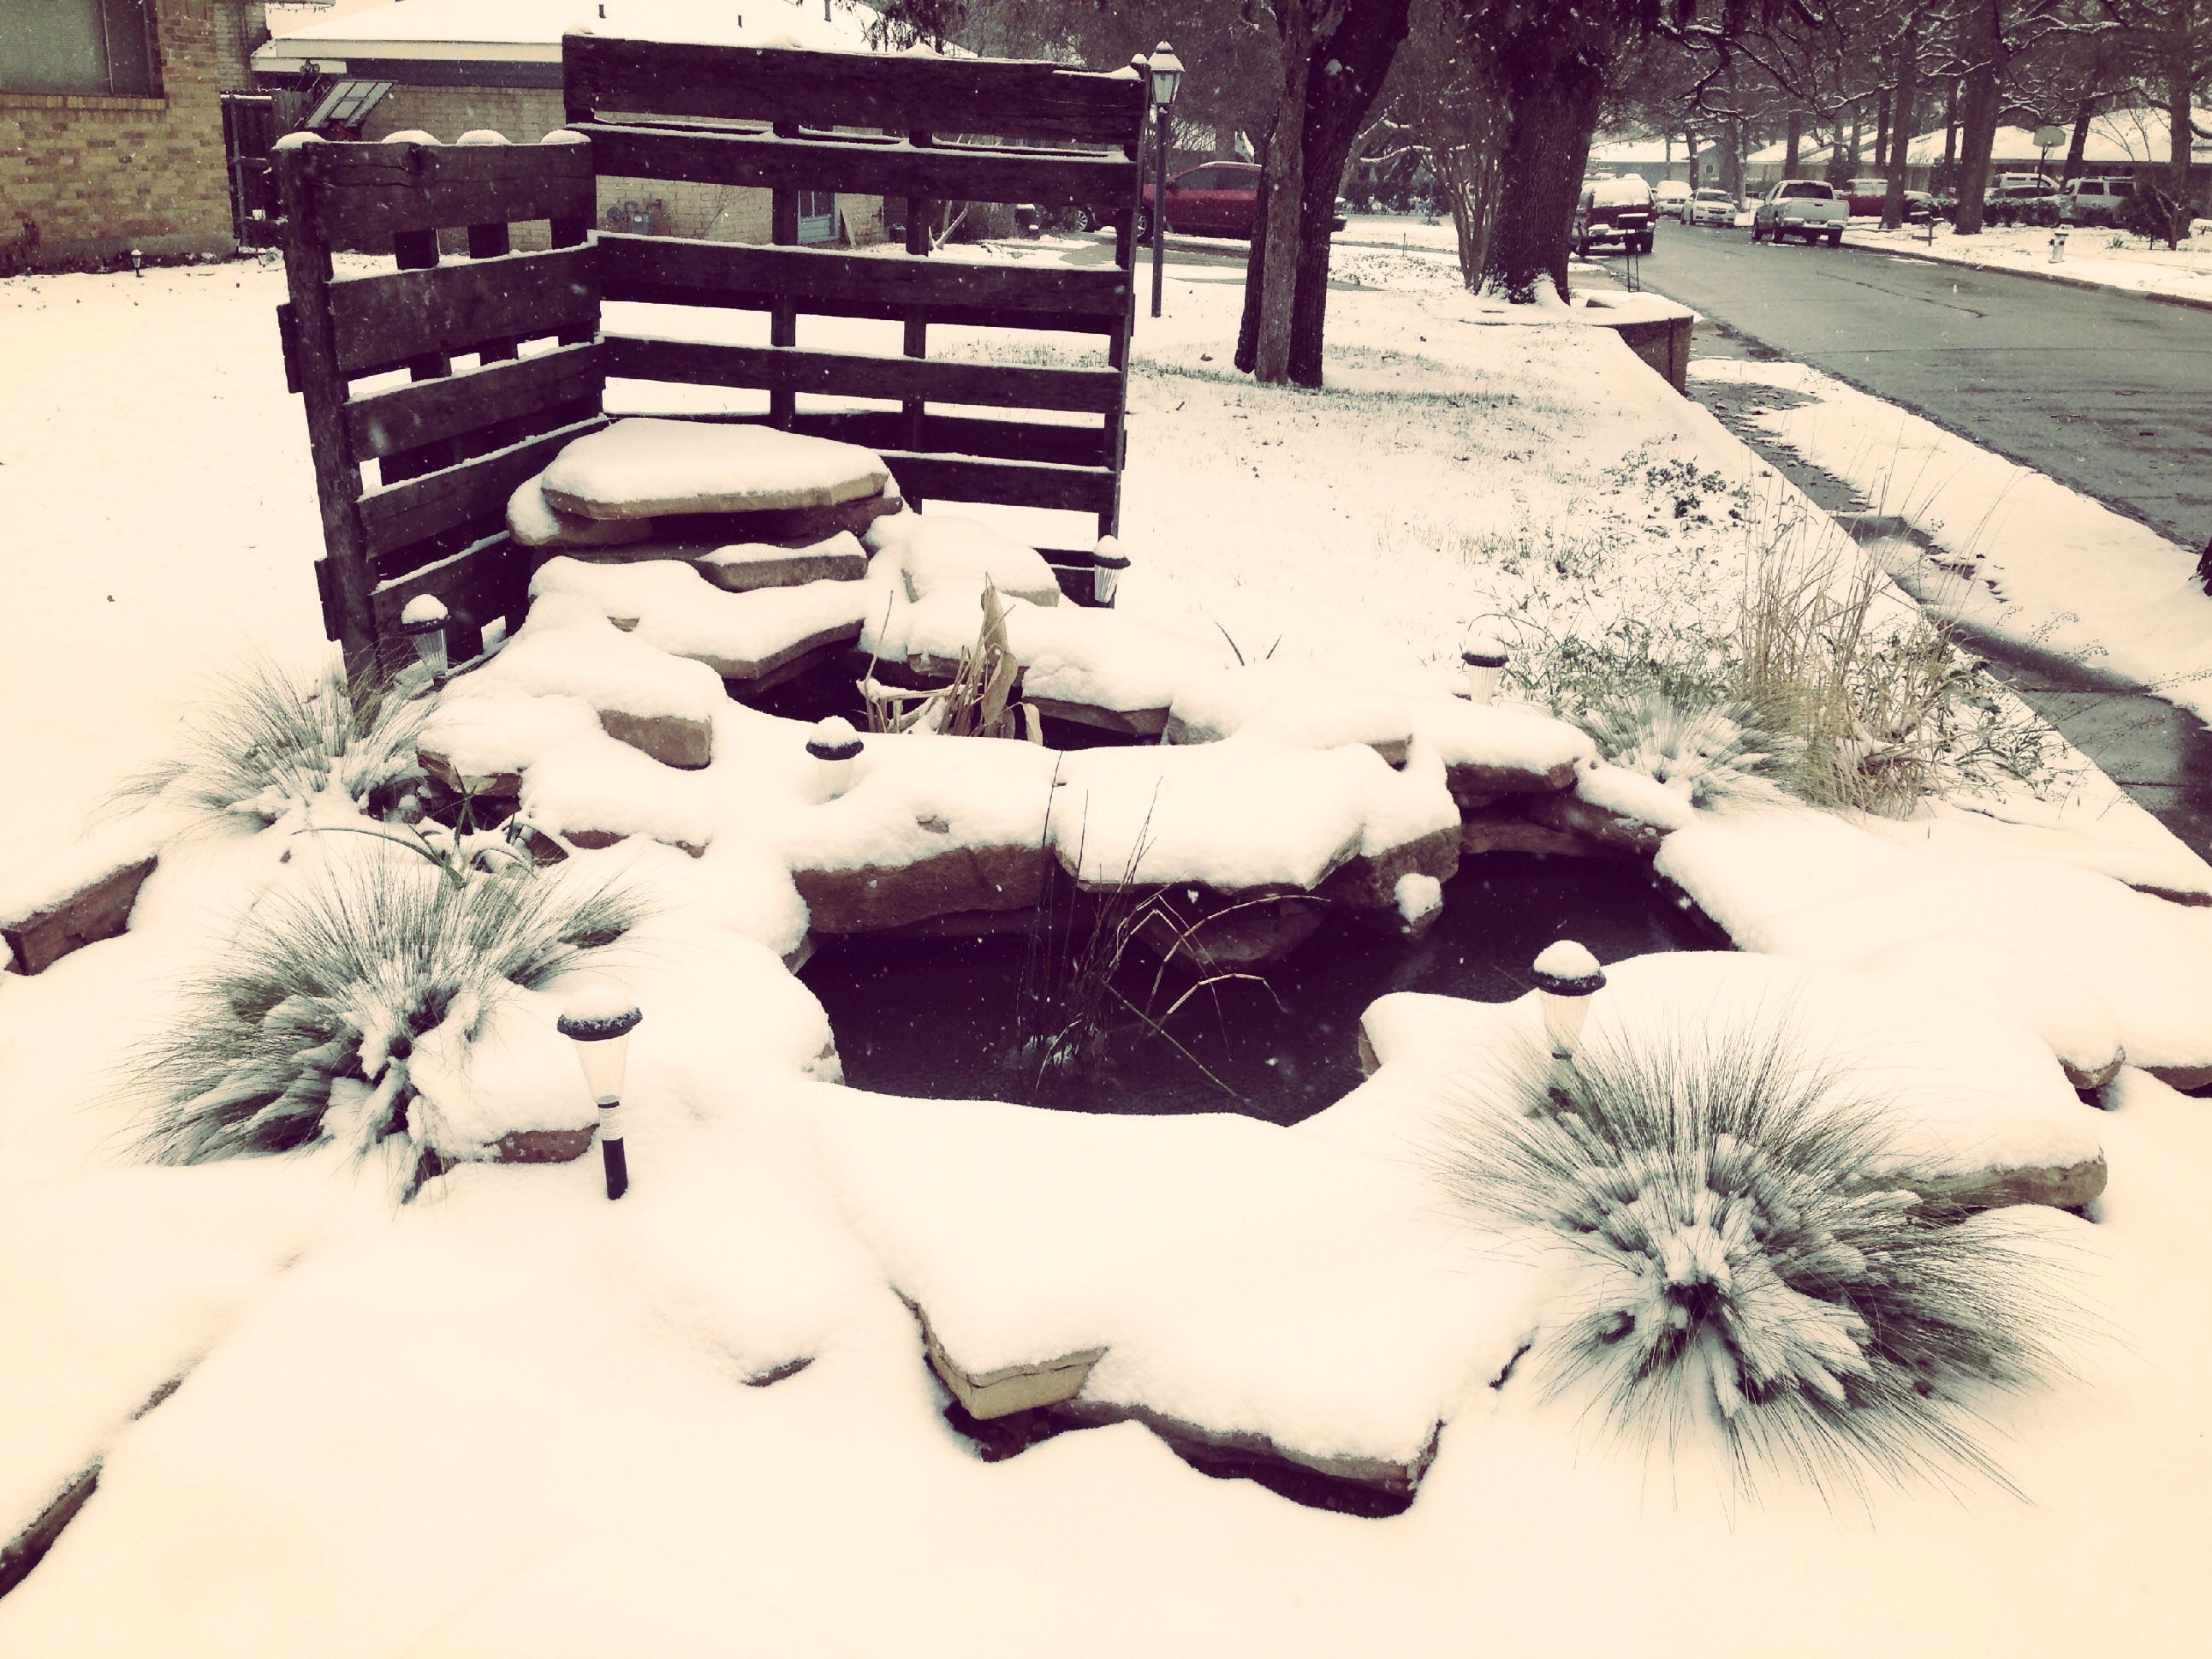
tree, sand, snow, winter, white, weather, season